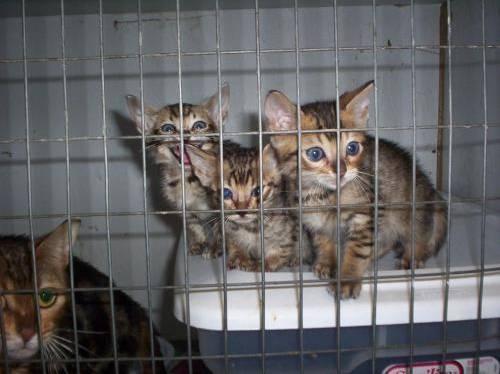
cat